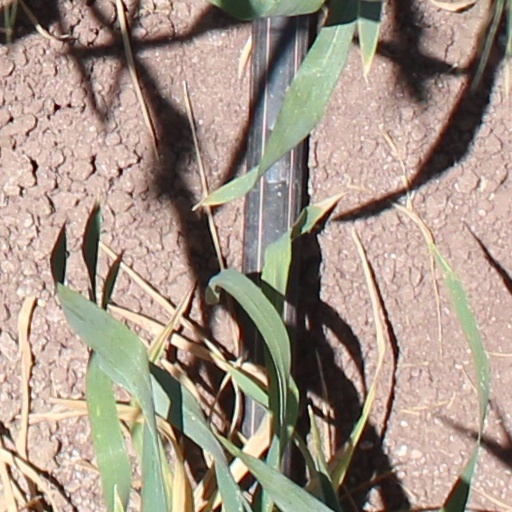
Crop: wheat